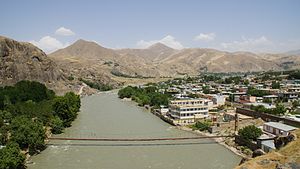
Fayzabad
Fayzabad er en by i det nordøstlige Afghanistan med et indbyggertal på cirka 80.000. Indbyggertallet er et estimat baseret på 7,5 personer pr husstand. Byen er hovedstad i provinsen Badakhshan tæt på grænsen til Tadsjikistan.